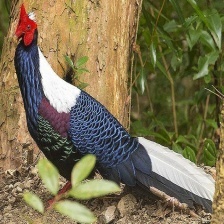
Species: SWINHOES PHEASANT
Scientific name: LOPHURA SWINHOII